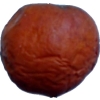
Label: apples